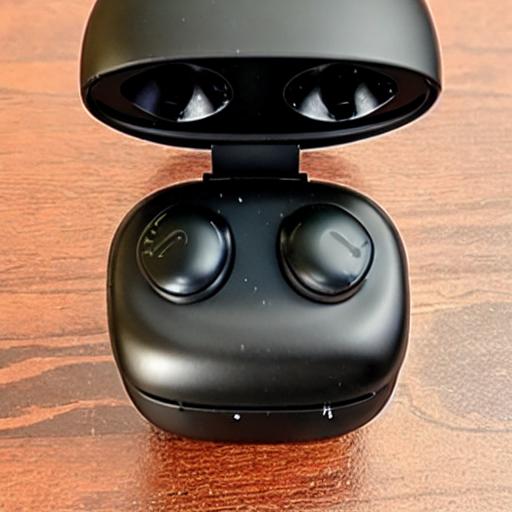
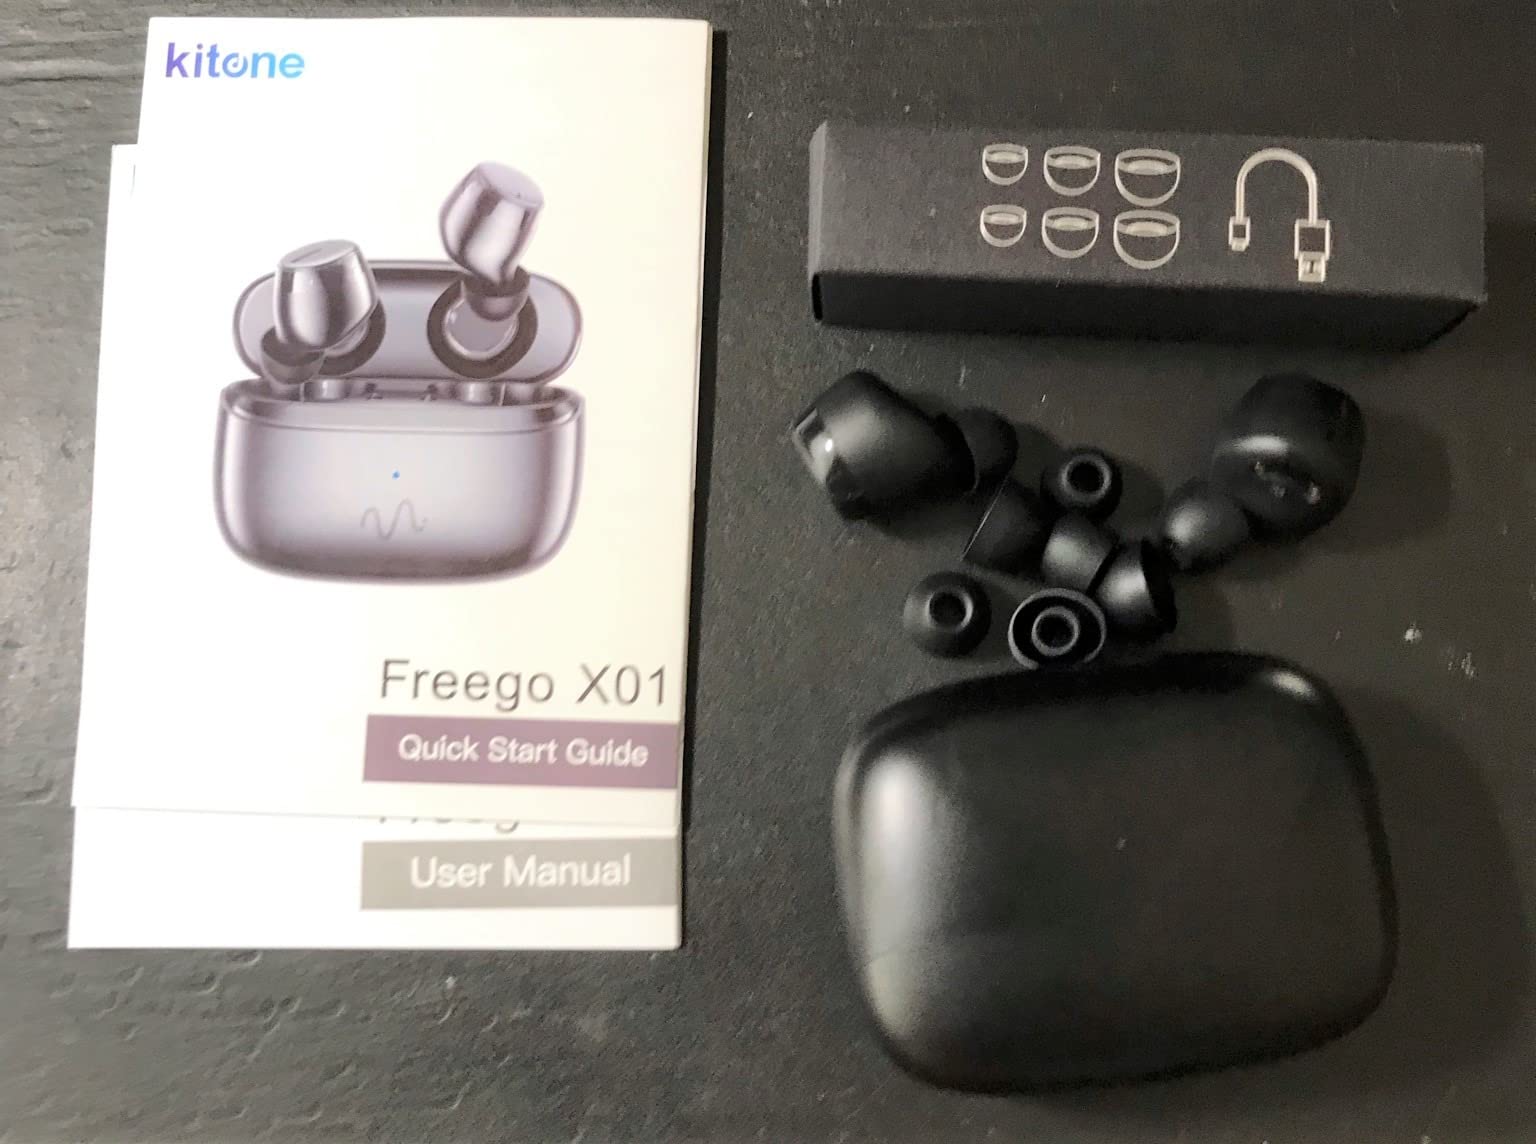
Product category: earbuds
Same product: no